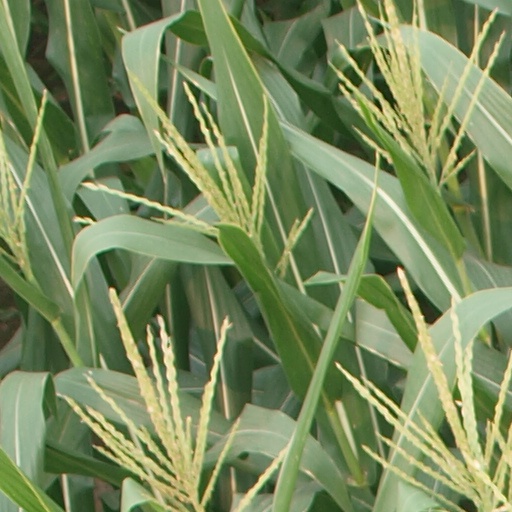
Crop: maize; corn